Ken Yuasa

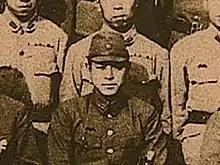
A young Yuasa in the Imperial Japanese Army

Within six weeks of his arrival in China, Yuasa was conducting vivisections of unanaesthetised prisoners. The Japanese army believed in the importance of performing operations on live prisoners as a way of learning how to better care for Japanese field casualties. Yuasa's first vivisection was in March 1942 in the army hospital in Changzhi (formerly Luan) in Shanxi Province. Two Chinese prisoners—a younger man and an older man—were handcuffed to operating tables while 20 other doctors and nurses observed. First, an appendectomy was performed on one of the conscious patients, after which the doctor sutured the wound; then a tracheotomy was demonstrated. Yuasa went on to perform an amputation of the right arm of one of the prisoners. Yuasa admits being afraid during the course of this vivisection, but by his third trial, he admits to being a willing participant. He recalls another operation, in which he operated on a Chinese prisoner, who had been deliberately shot for use as practice for a "real situation". Yuasa was under orders not to use anesthesia.